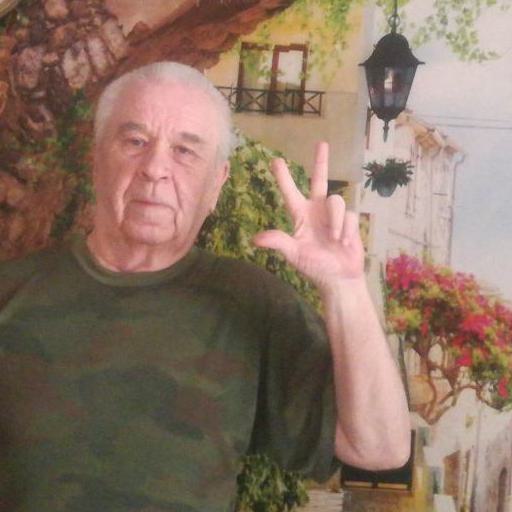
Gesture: three2